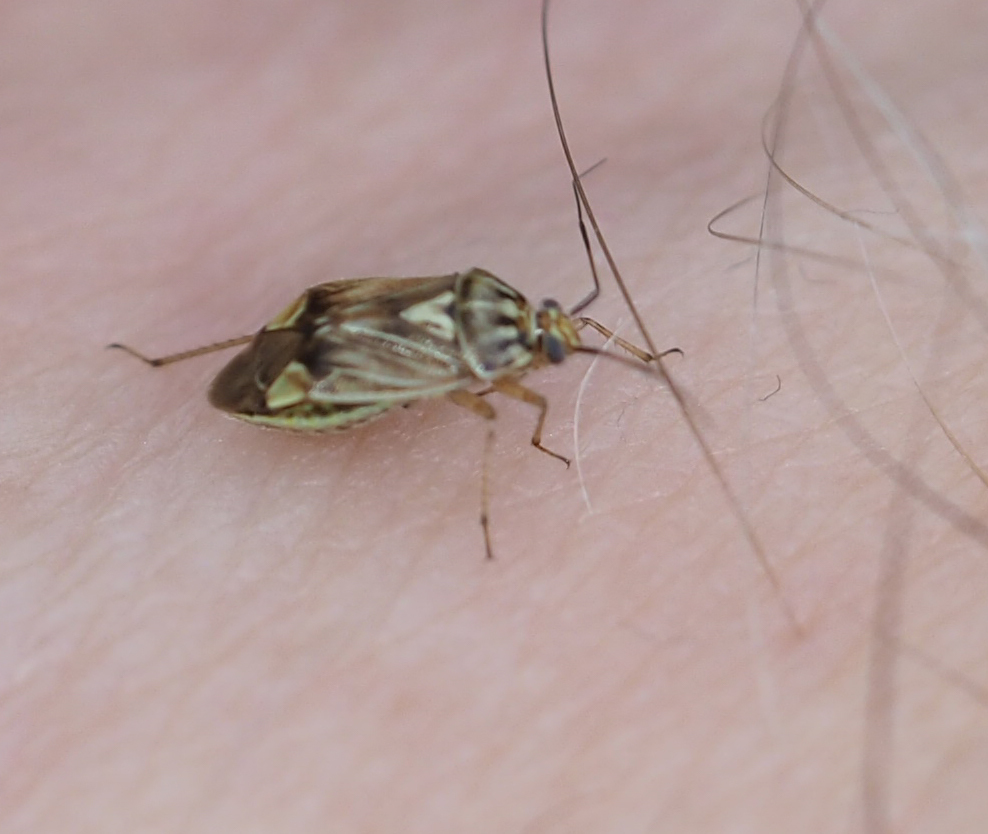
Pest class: lygus_bug